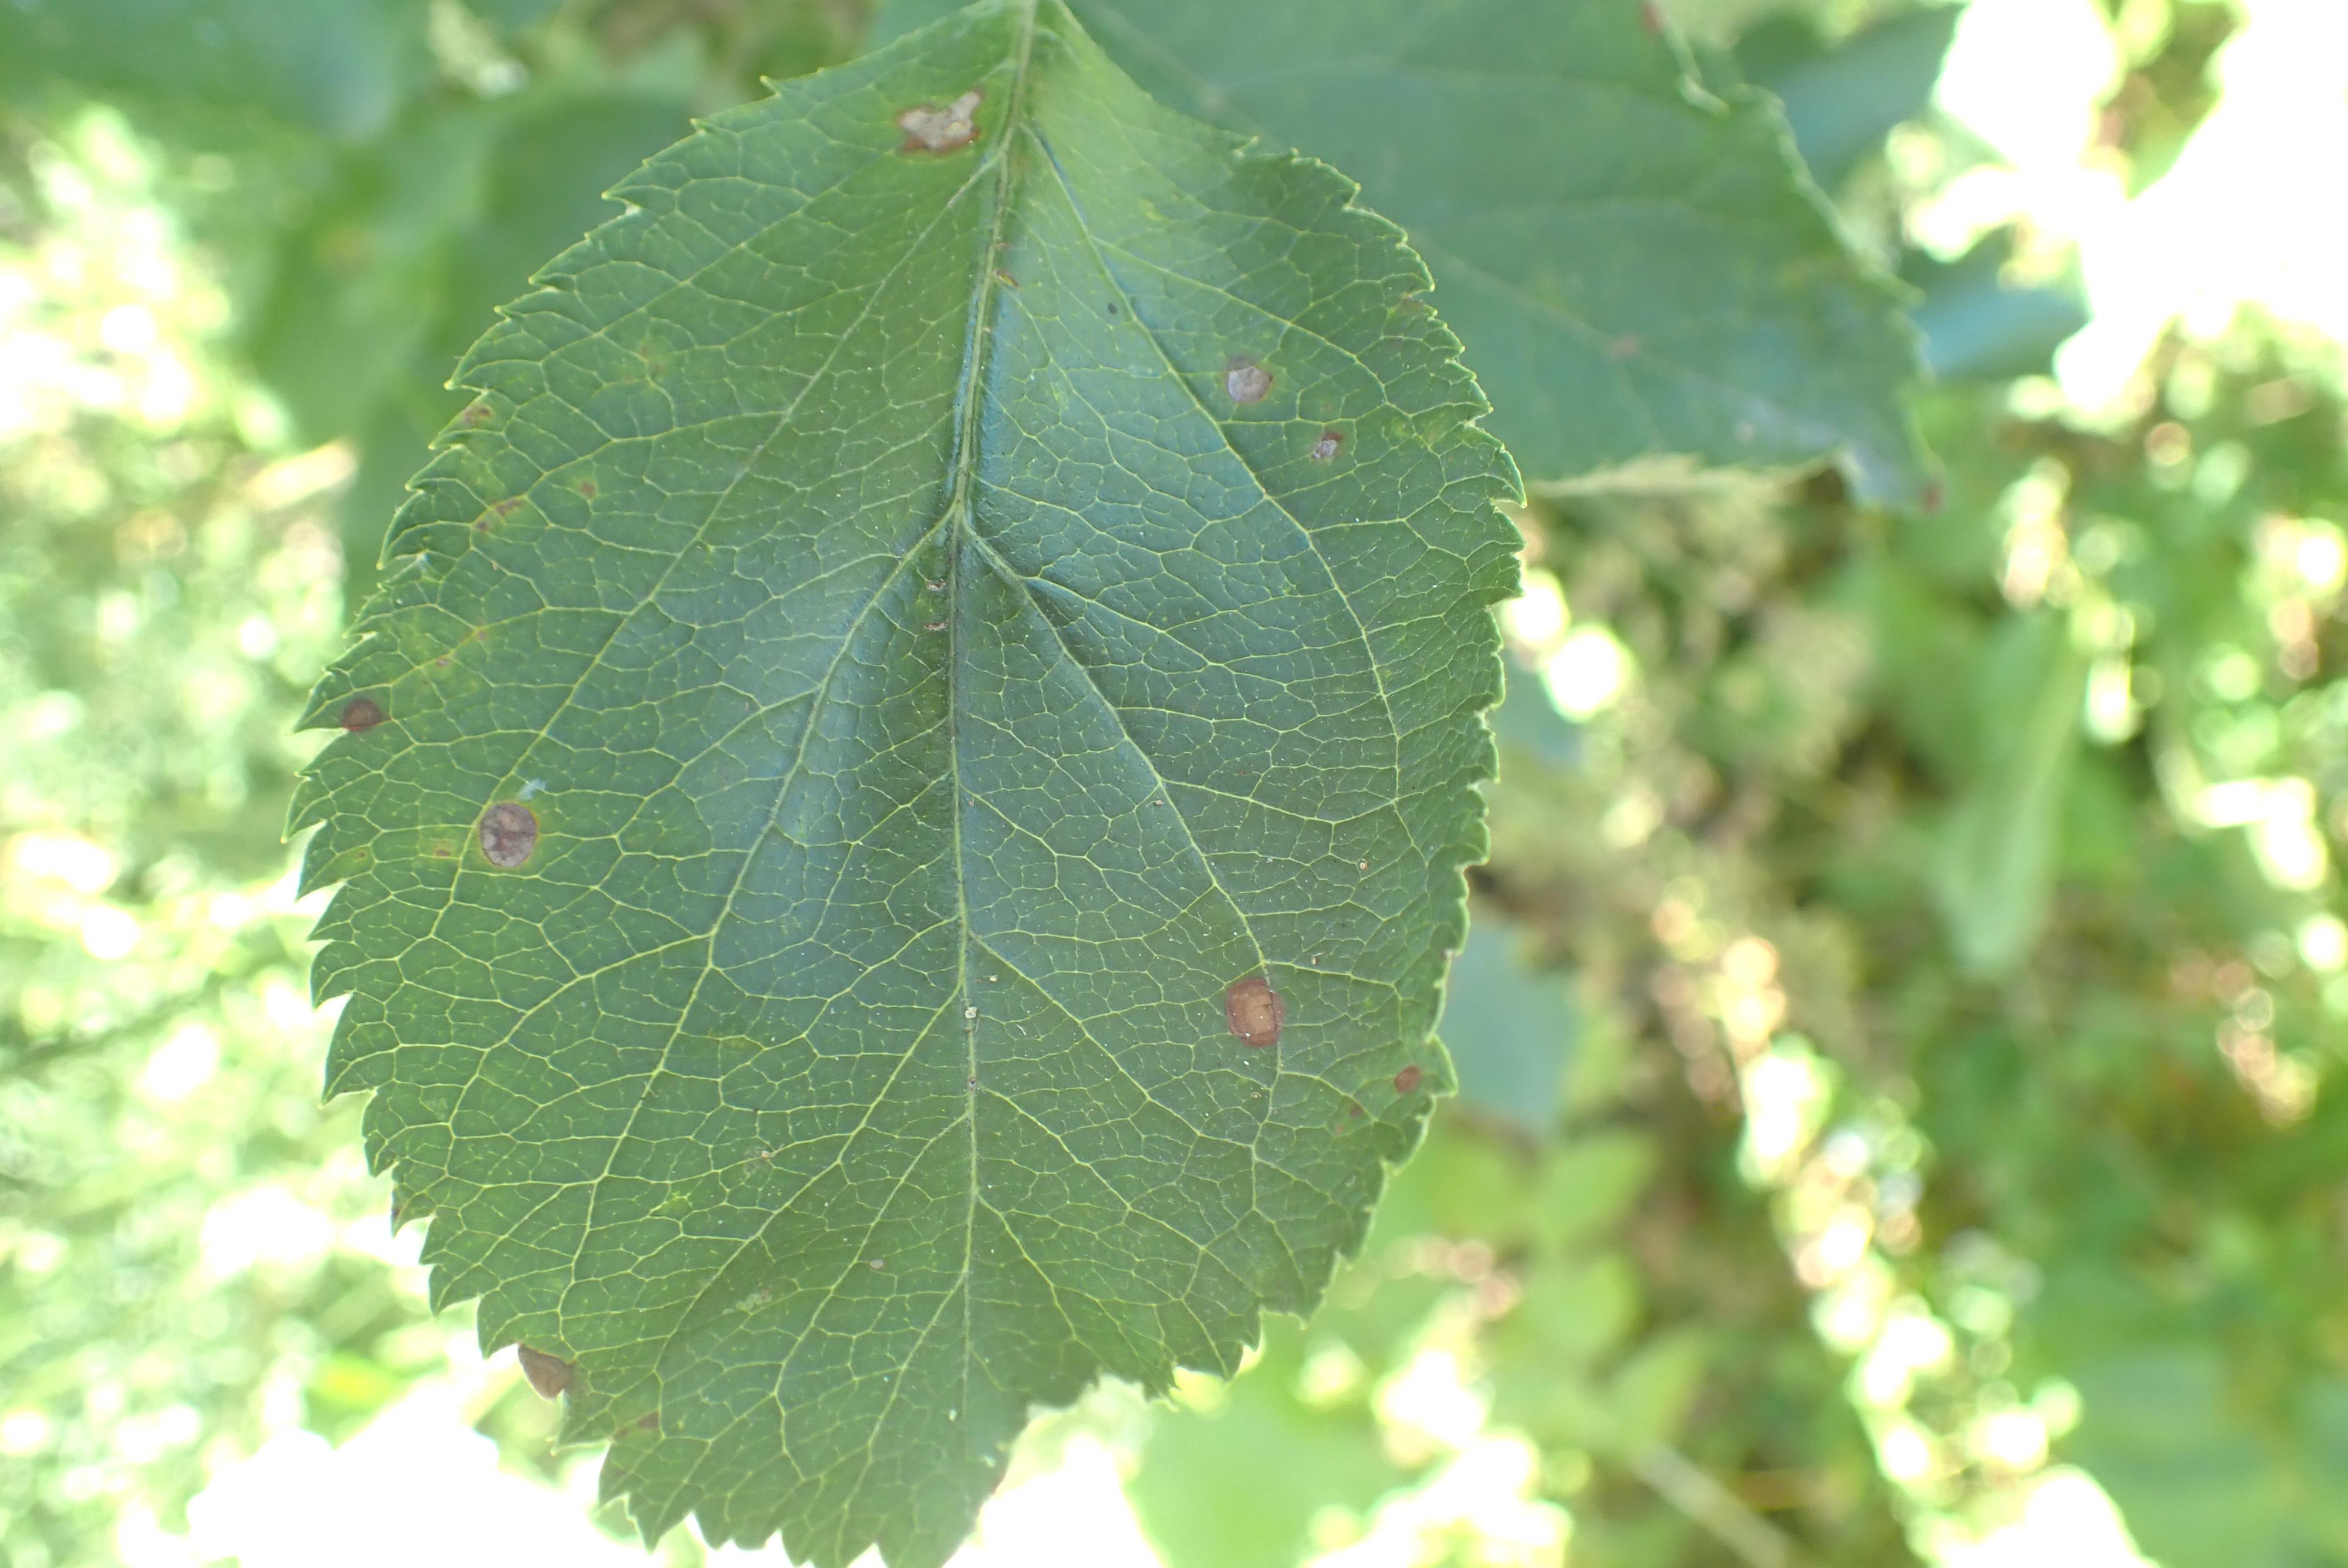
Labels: complex